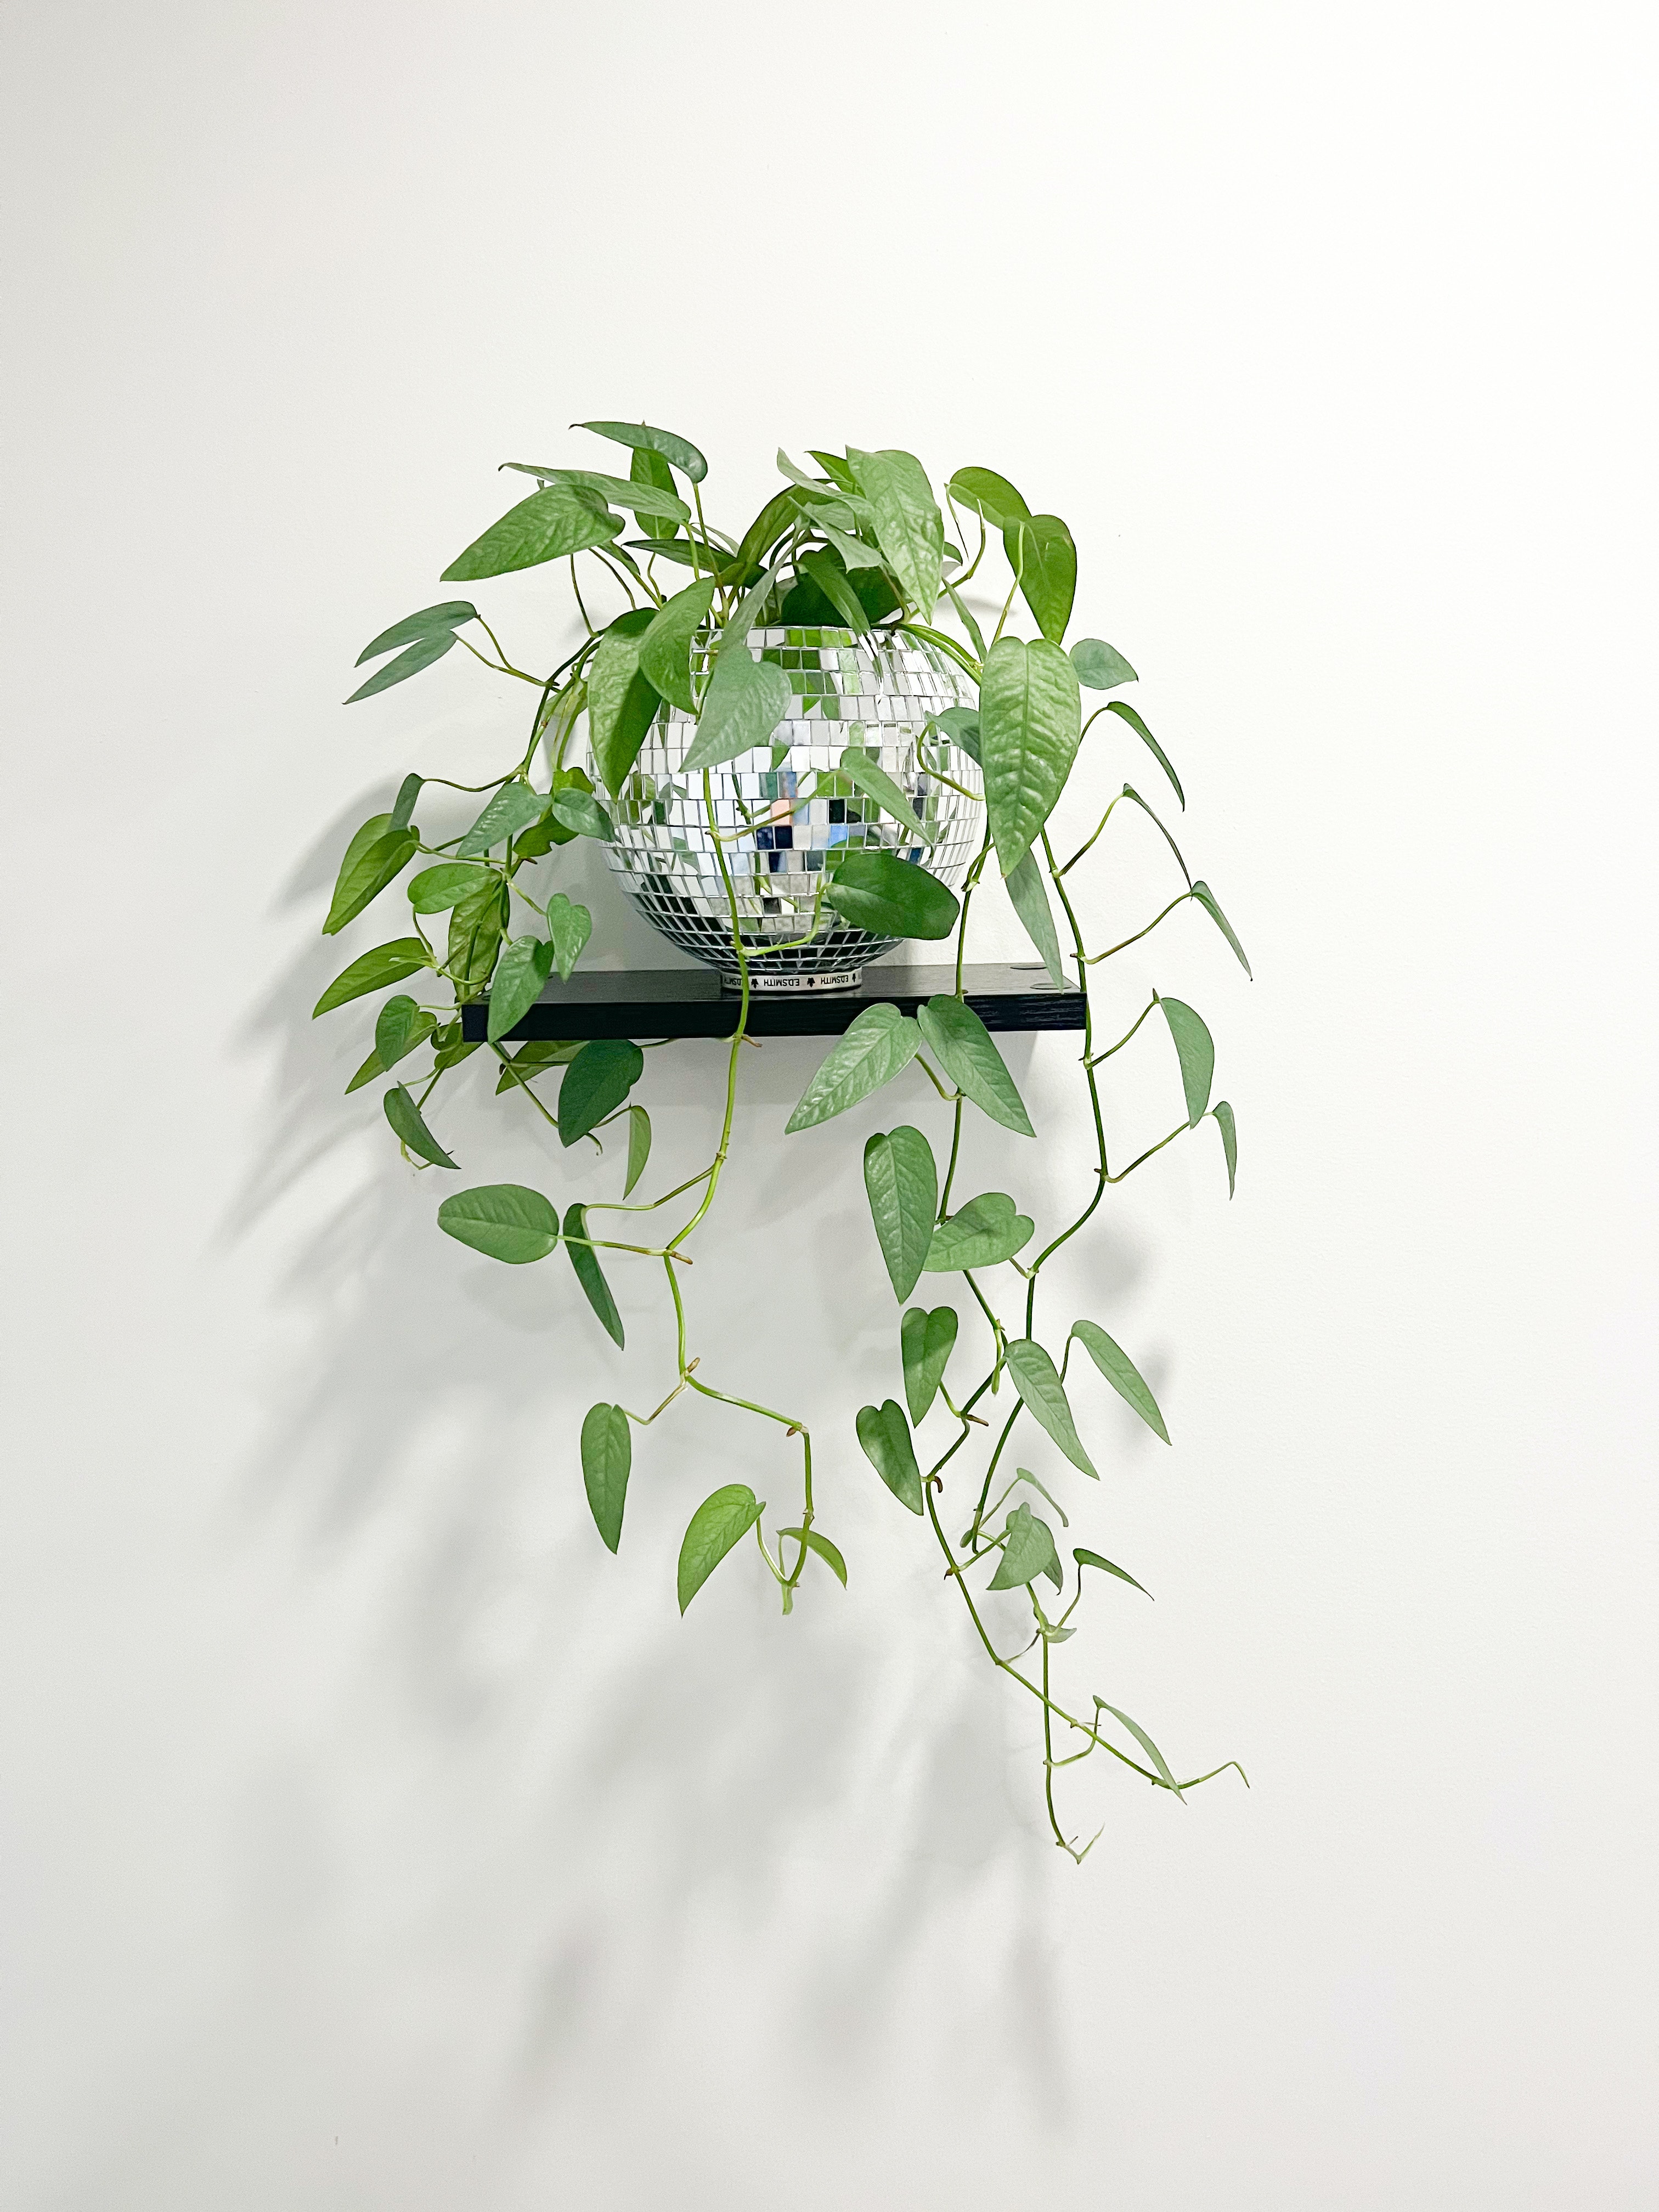
natural, plant, houseplant, twig, terrestrial plant, painting, groundcover, fruit, tree, font, flowering plant, leaf vegetable, grass, shrub, illustration, drawing, herb, graphics, plant stem, floral design, annual plant, Pedicel, vascular plant, soil, art, cornales